Cartonnage

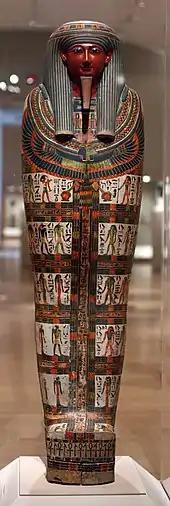
Cartonnage of Nespanetjerenpere, ca. 945–718 BCE. Linen or papyrus mixed with plaster, pigment, glass, lapis lazuli, 69 11/16 in. (177 cm). Brooklyn Museum, 35.1265.

In a technique similar to papier-mâché, scraps of linen or papyrus were stuck together with plaster or resin and used to make mummy cases and masks. It could be molded to the shape of the body, forming a type of shell. After the material dried it could be painted or gilded. The shell could be decorated with geometric shapes, deities, and inscriptions. During the Ptolemaic era, the single shell method was altered to include four to six pieces of cartonnage. There would generally be a mask, pectoral, apron, and foot casing. In certain instances there were two additional pieces used to cover the ribcage and stomach.